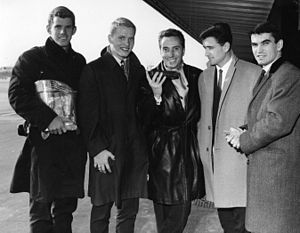
The Spotnicks
The Spotnicks fik tidligt succes i Europa, bl.a. i Frankrig. Her ses de på et foto fra 1963 sammen med deres samarbejdspartner Albert Raisner.
The Spotnicks er en svensk musikgruppe, som blev dannet i 1961 i Göteborg. Sammen med The Shadows fra England og The Ventures fra USA er de blandt de mest fremtrædende instrumentale guitargrupper fra 1960'erne.